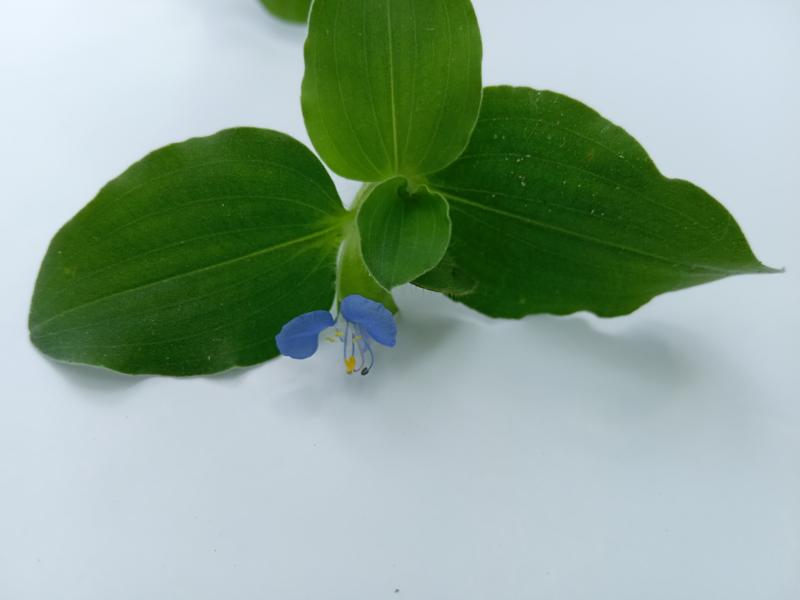
Weed species: Commelina benghalensis